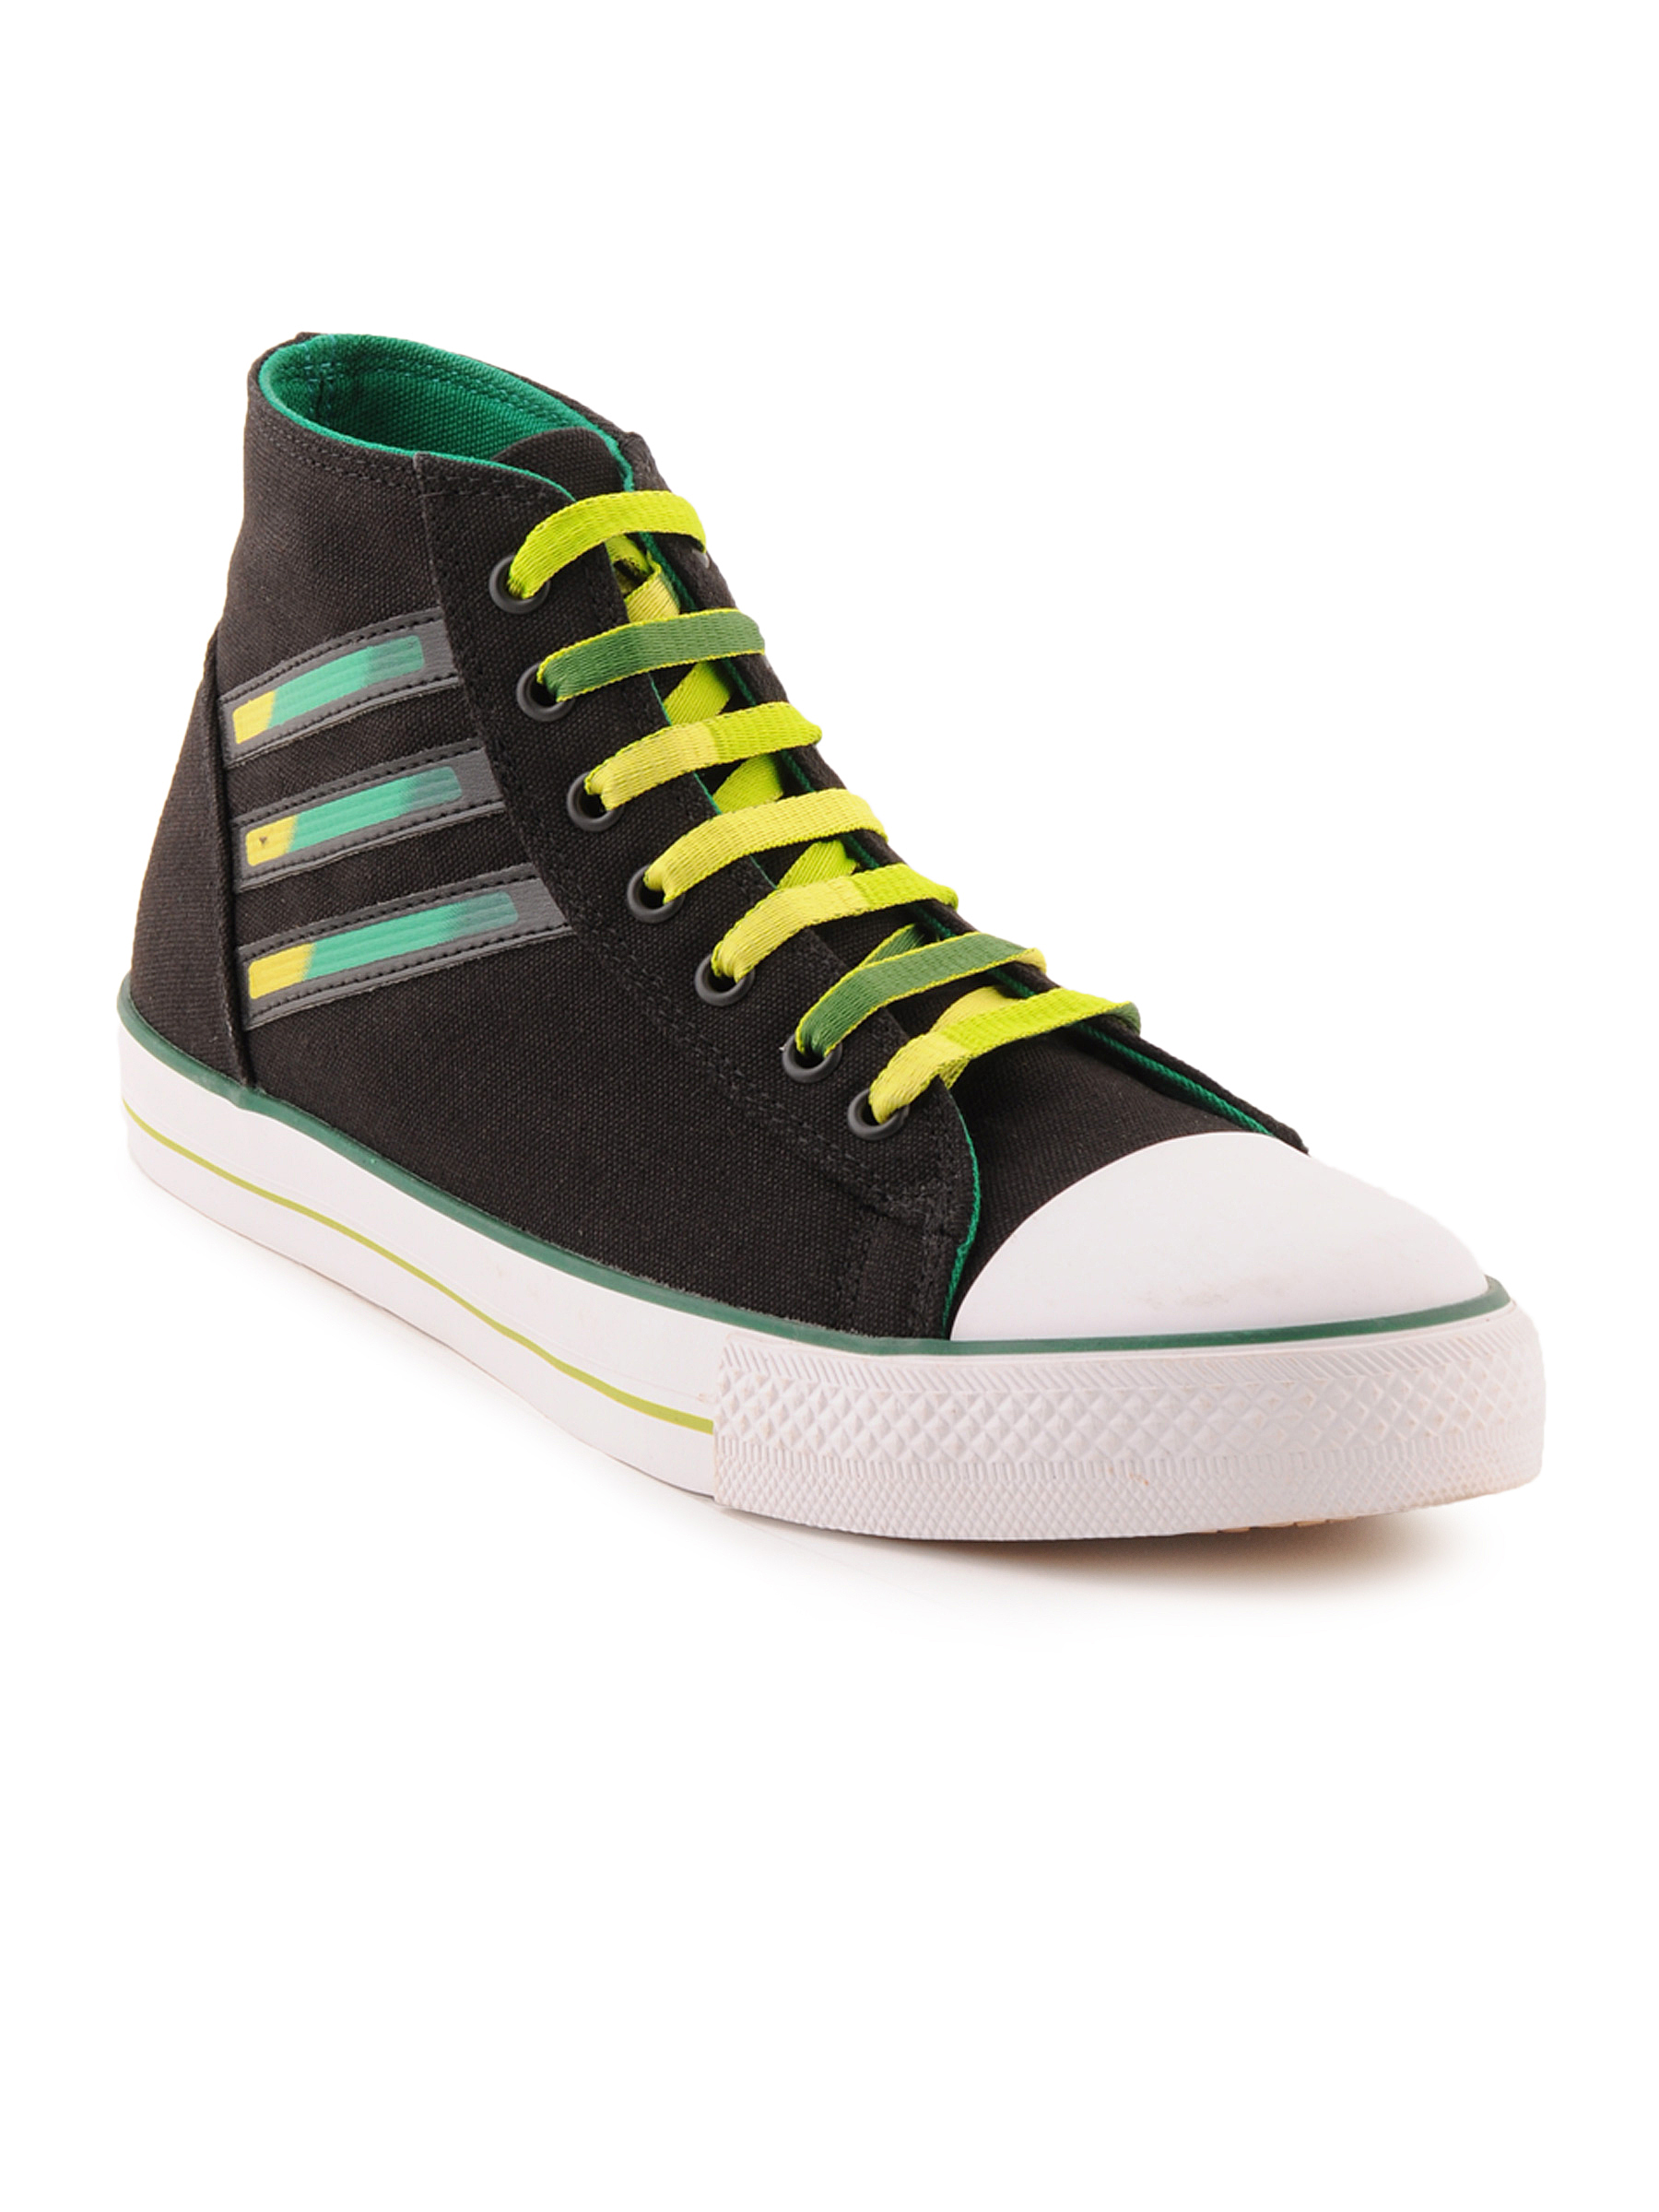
ADIDAS Men Dash Casual Shoes
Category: Footwear / Shoes / Casual Shoes
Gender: Men
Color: Black
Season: Fall 2011
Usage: Casual